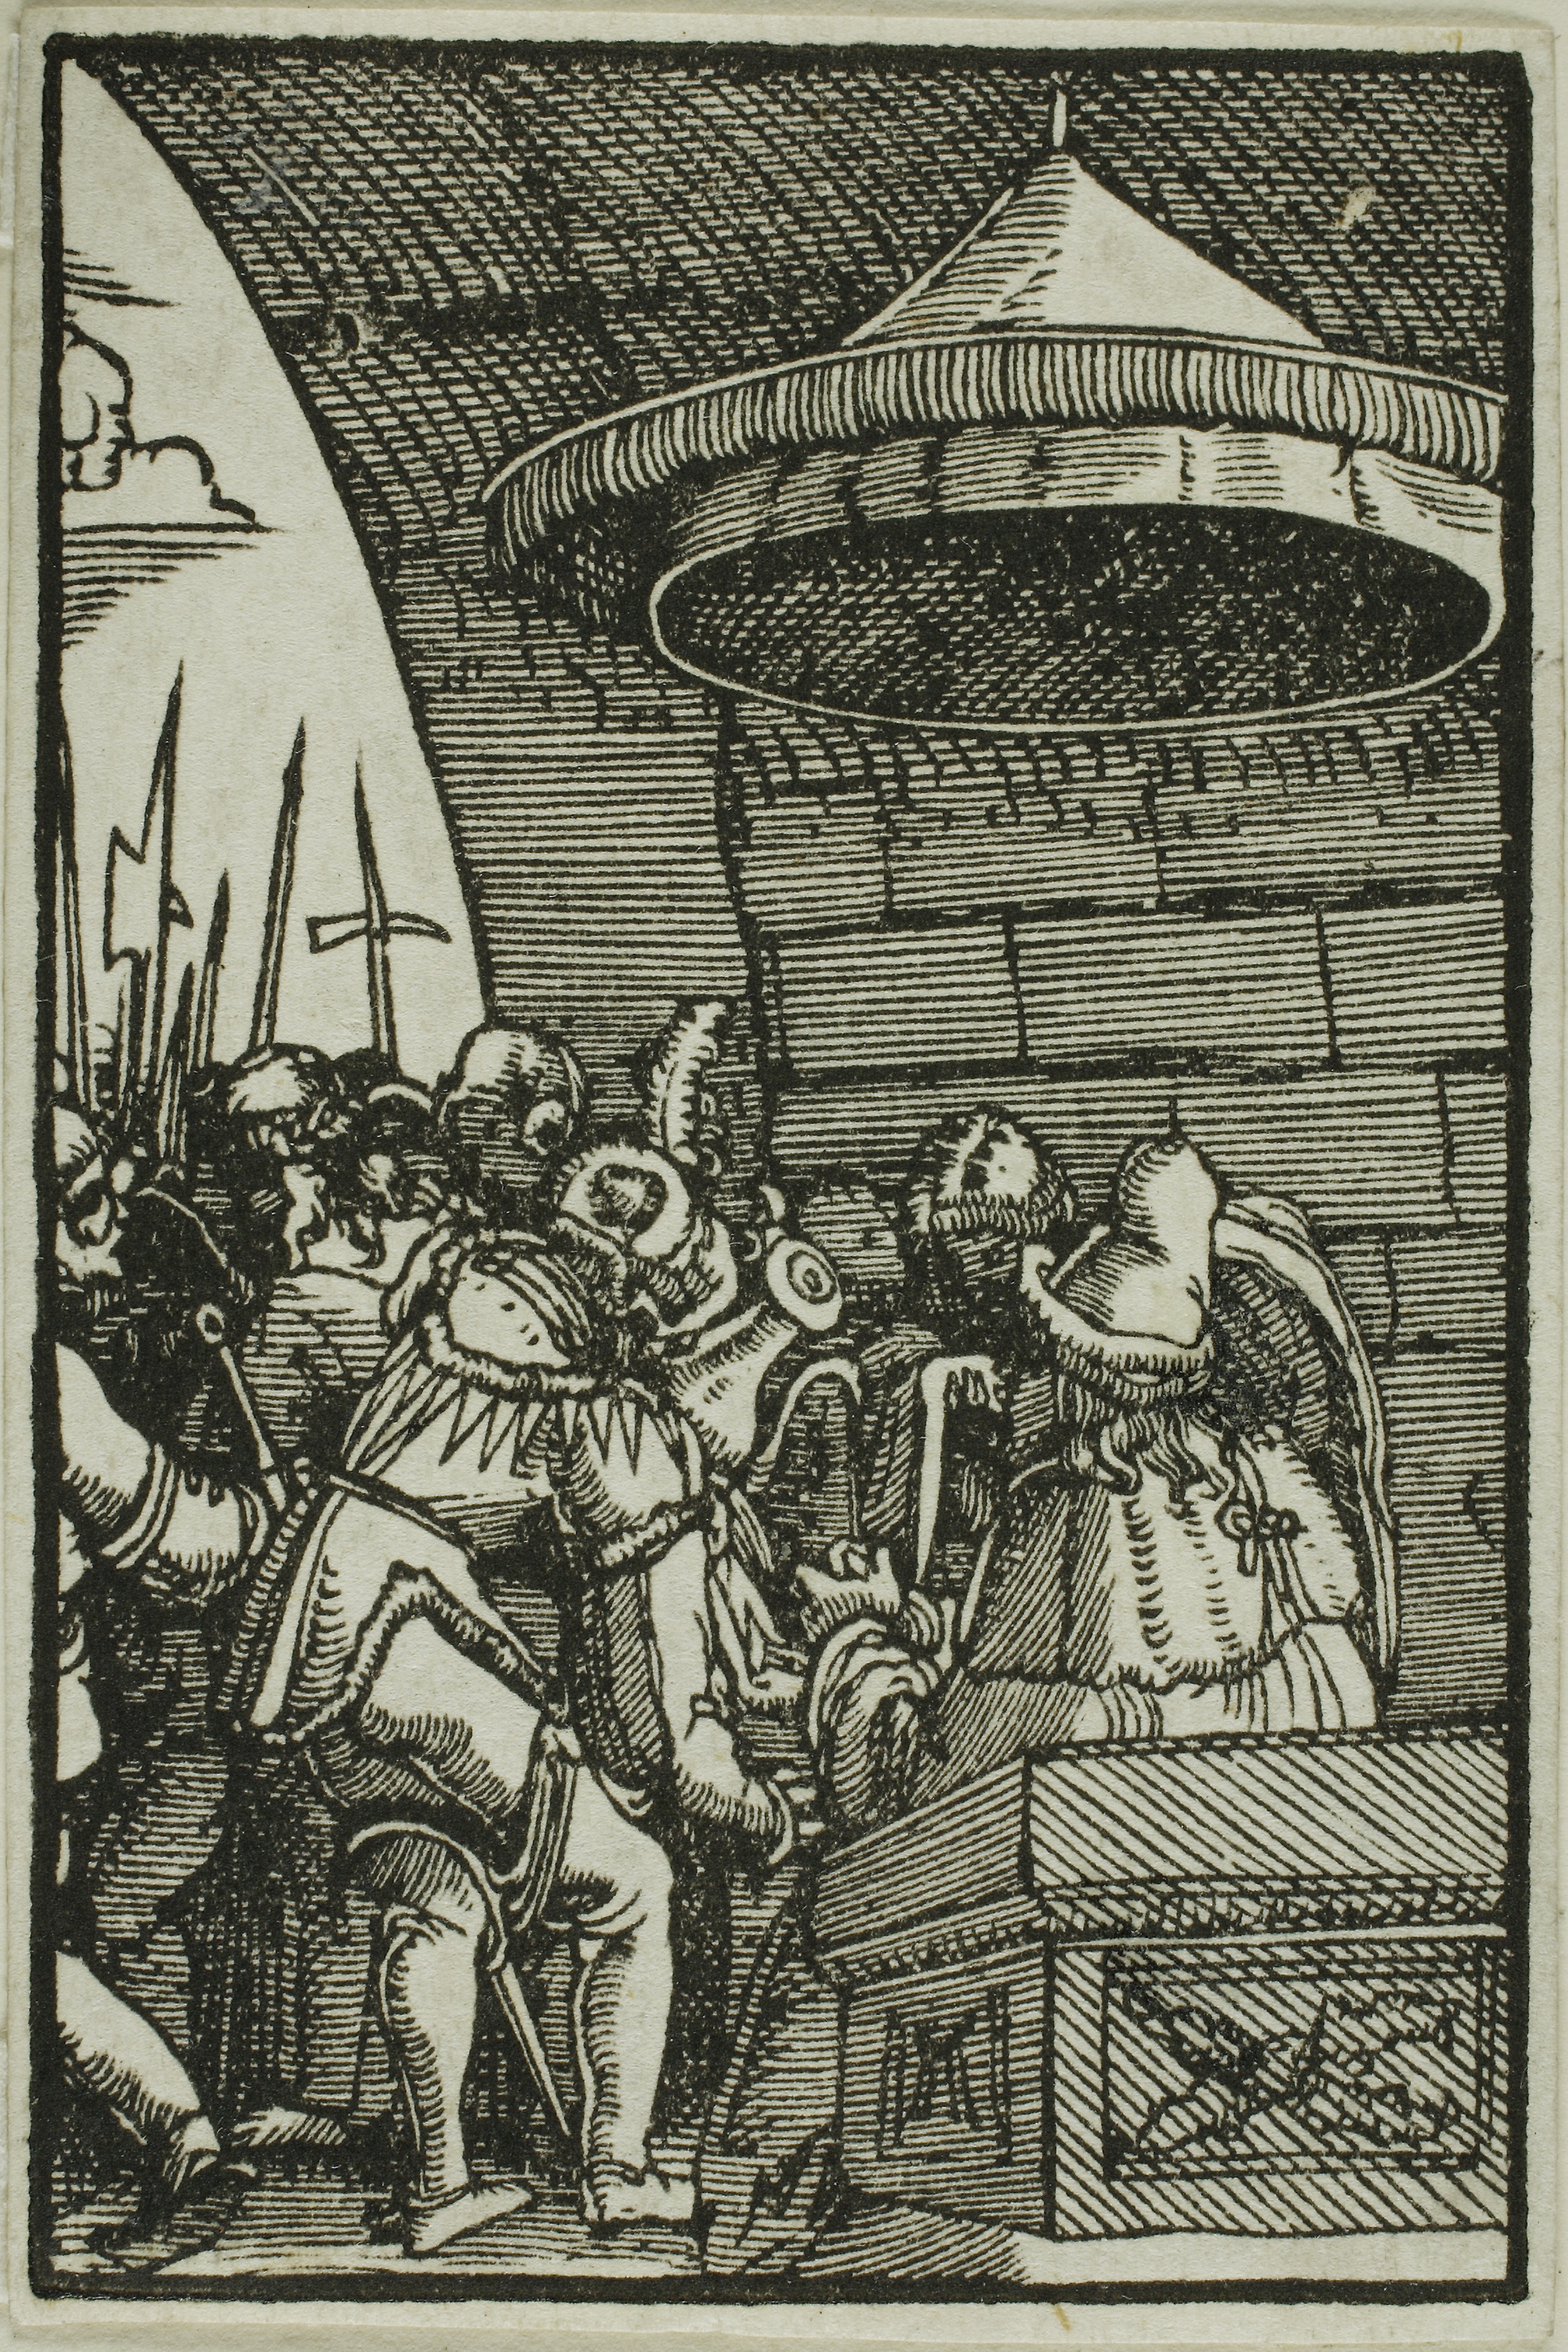
black and white, history, art, monochrome, printmaking, fiction, visual arts, illustration, font